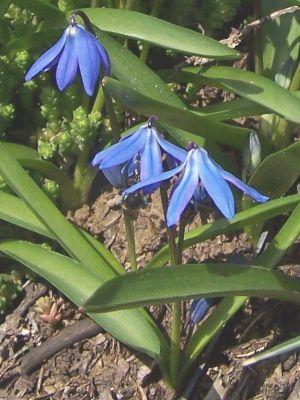
Cette liste de Tracheophyta de Bosnie-Herzégovine, ainsi que d’espèces introduites est un aperçu incomplet d’espèces de mousses, de fougères, de gymnospermes et d’angiospermes citées dans la littérature disponible en langues bosniaque, croate, serbe et serbo-croate. Cet aperçu n’inclue pas des espèces cultivées ni celles occasionnellement introduites.
La Scille de Sibérie, Othocallis siberica Speta, est une espèce de petite plante bulbeuse qui, contrairement à son nom, est originaire du sud-ouest de la Russie, du Caucase et de Turquie. Elle appartient à la famille des Liliaceae selon la classification classique. La classification phylogénétique la place dans la famille des Hyacinthaceae.